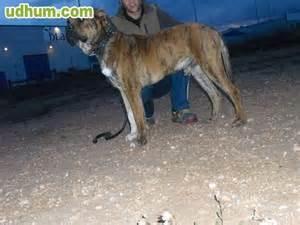
dog